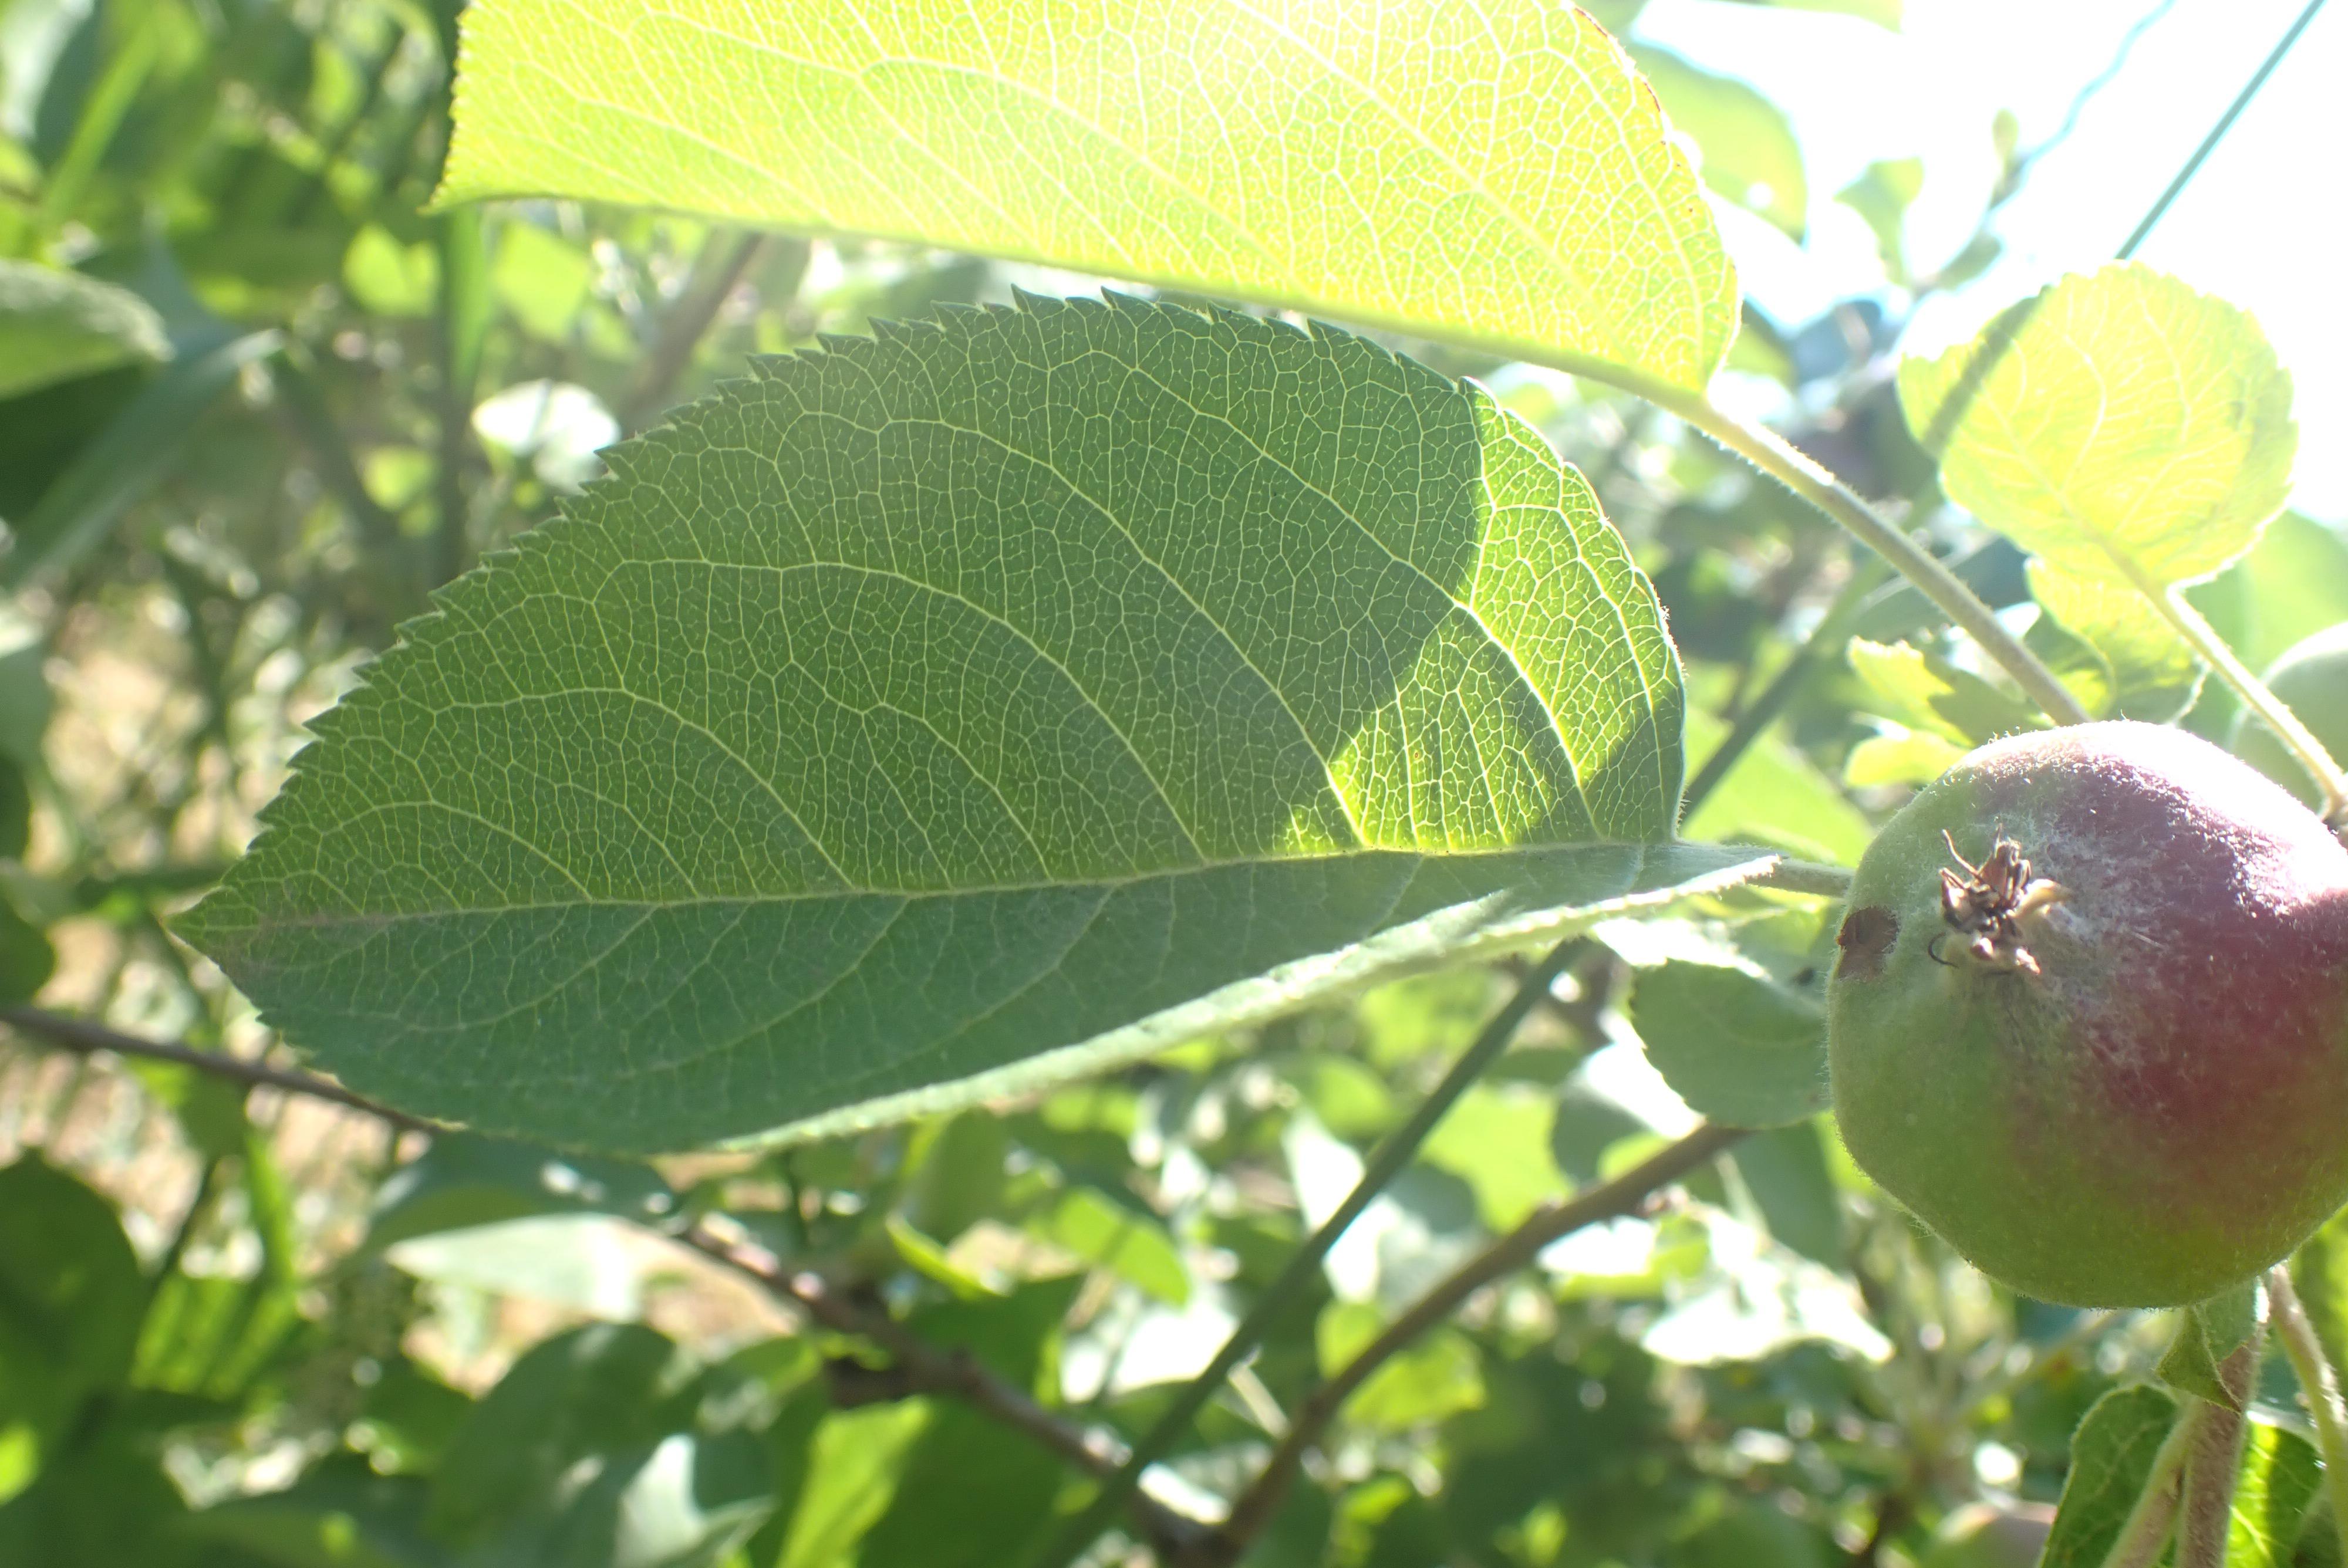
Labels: healthy